Jahnstadion, Rheda-Wiedenbrück

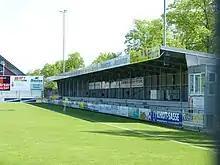

Jahnstadion is a multi-use stadium in Rheda-Wiedenbrück, Germany. It is currently used mostly for football matches and is the home stadium of SC Wiedenbrück 2000. The stadium currently has a capacity of 3,500 spectators and opened in 2000.